So Beautiful or So What

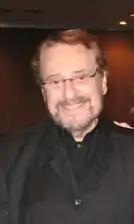
"So Beautiful or So What" was co-produced by Phil Ramone ("pictured" in 2009).

For "So Beautiful or So What", Simon reunited with record producer and former collaborator Phil Ramone, who previously worked with him on Simon & Garfunkel's 1982 live album "The Concert in Central Park". According to Simon, the reunion came casually; he told Ramone when they met each other that he was beginning to work on a new album and, as Ramone lived in the next town, they decided it would be easy to work together again. Simon recorded the album at his small cottage in New Canaan, Connecticut. The recording sessions often consisted solely of Simon, Ramone, and engineer Andy Smith. Throughout the production of the record, the album's engineers would gradually make upgrades to the space during months off. As it was not acoustically designed or soundproofed, Smith often employed iZotope RX software to rid the recordings of extra noise, such as an oak tree above the home from which acorns fell, interrupting recordings. Keeping in line with his experimental attitude, Simon decided to record the acorns, remarking, "All sounds are musical once you start to listen." Occasionally, Simon would record in the control room instead. Like all of Simon's output from his 1997 effort "Songs from The Capeman" onward, the album was recorded digitally using Pro Tools.